WKSU

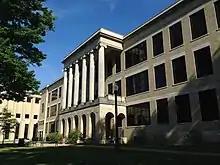
WKSU's original studios and 10-watt transmitter were located at the university's Kent Hall.

With the guidance of E. Turner Stump and speech professor Walton Clarke, the university and Radio Workshop filed paperwork in 1949 for a licensed 10-watt educational FM station. In April 1950, the FCC gave the university permission to build a small transmitter attached to the roof of Kent Hall, and after testing that began on July 19, WKSU-FM (88.1) was born on October 2, 1950. The signal was transmitted only within the confines of the campus, but the station encouraged people to report reception outside of the campus while they were in testing mode. By November of that year, WKSU-FM was broadcasting five hours a day, five days a week. WKSU-FM's operations were housed on the third floor of Kent Hall with a staff of fifty people, mostly community volunteers and student assistants. The launch of WKSU-FM necessitated the closure of carrier current "WKSU", but a lack of FM receivers and reception issues among the student body led to the launch of another "WKSU-AM" at on May 11, 1953, simulcasting the FM, while Stopher Hall also introduced a carrier current station of their own at utilizing that building's steam pipe system. Neither station is documented to have lasted long.